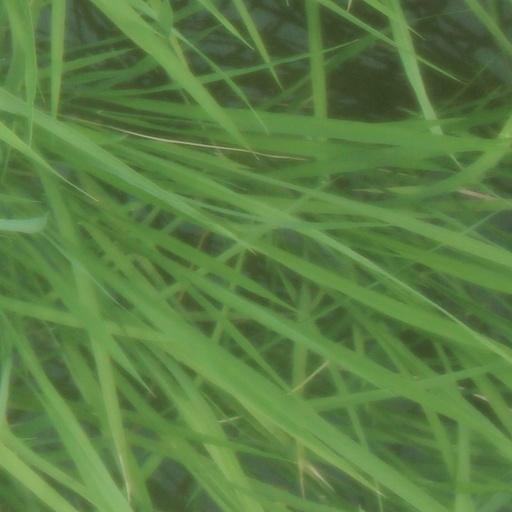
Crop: rice